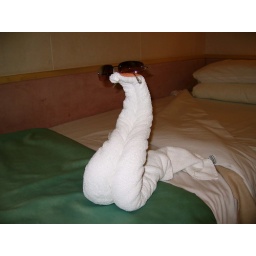
A new towel animal greeting us in the cabin each afternoon